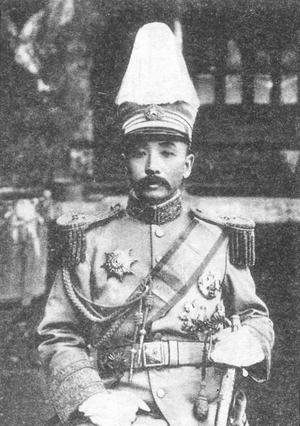
L'incident de Huanggutun, appelé l'incident de l'assassinat de Zhang Zuolin par les Japonais, est un assassinat politique provoqué par l'armée japonaise du Guandong le 4 juin 1928. Il visait le maître de la clique du Fengtian Zhang Zuolin en faisant exploser son train à la gare de Huanggutun, près de Shenyang. La nouvelle de cet incident a été censurée au Japon, où il n'est nommé que sous le nom « Un certain incident important de Mandchourie ».
La première guerre Zhili–Fengtian est un conflit chinois qui éclata en 1922 dans la République de Chine entre deux puissantes cliques chinoises : le seigneur de la guerre du Zhili affronta celui du Fengtian pour le contrôle du pouvoir à Pékin au sein du gouvernement de Beiyang. La guerre entraîna la défaite de la clique du Fengtian, provoquant la chute de son général, Zhang Zuolin, qui sera dès lors exclu du gouvernement central. Wu Peifu montrera des qualités de stratège qui permettront au Zhili de remporter la victoire et d'imposer ainsi son autorité sur les autres cliques chinoises.
La Clique du Fengtian désigne de manière informelle une faction armée mandchoue du Nord-Est de la Chine, active à l'époque de la première République de Chine durant la période des seigneurs de la guerre, et qui tire son nom de la province de Fengtian, en Mandchourie, aujourd'hui appelée Liaoning.
La dénomination « gouvernement de Beiyang » désigne de façon familière l'autorité centrale de la république de Chine entre 1913 et 1928. Elle vient du nom de l'armée de Beiyang, fondée au temps de l'Empire mandchou des Qing et dont sont issus la plupart des chefs militaires qui dominent alternativement le pouvoir, de manière officielle ou officieuse.
Zhang Zuolin, ou Tchang Tso-lin, ou Chang Tso-lin, né le 19 mars 1875 à Haicheng, province du Liaoning, Chine et tué le 4 juin 1928 à Shenyang, dans la même province, est un seigneur de la guerre chinois. Il fut l'un des principaux protagonistes des luttes pour le pouvoir, à l'époque des seigneurs de la guerre, et fut de 1927 à 1928 le chef de l'État auto-proclamé de la république de Chine. Sa faction militaire était désignée sous le sobriquet de « clique du Fengtian », Fengtian étant le nom de la région de Mandchourie correspondant à peu près à la province actuelle du Liaoning d'où cette clique était originaire. Il meurt dans l'explosion de son wagon durant l'incident de Huanggutun, un attentat orchestré par une faction de l'armée impériale japonaise.